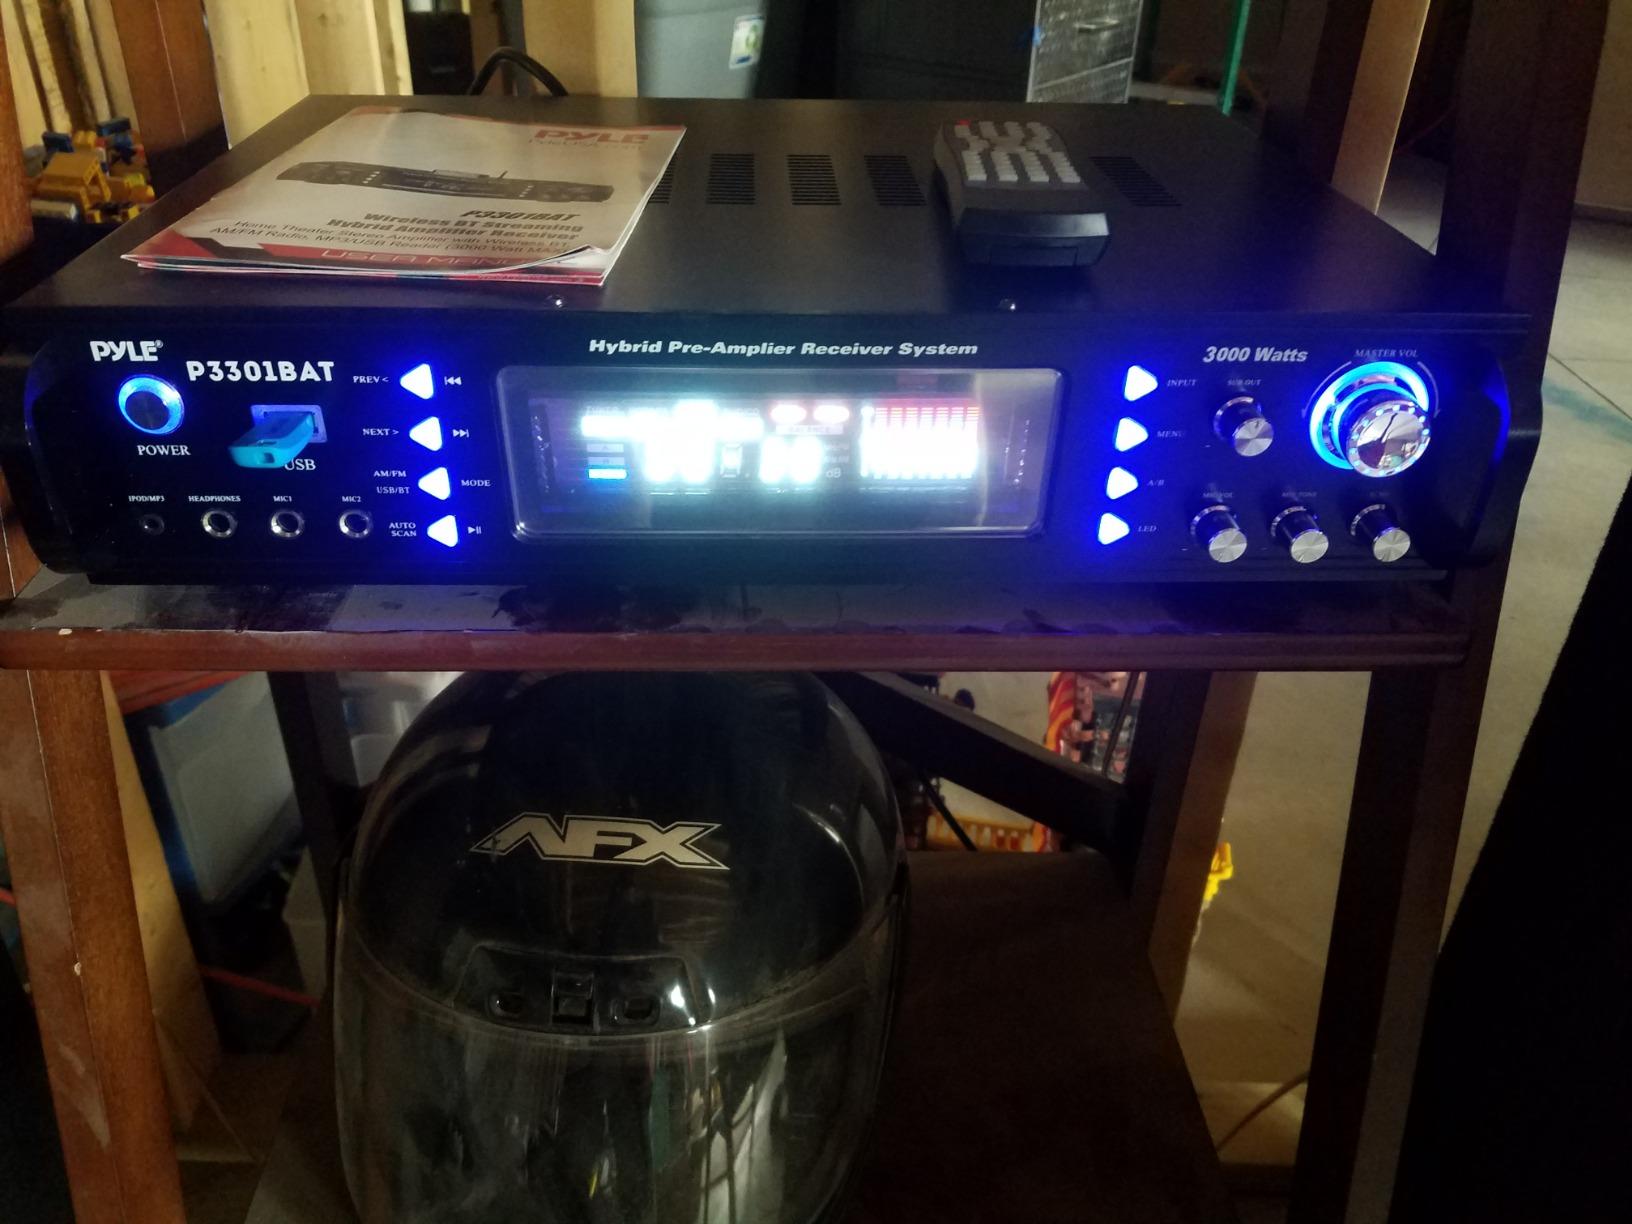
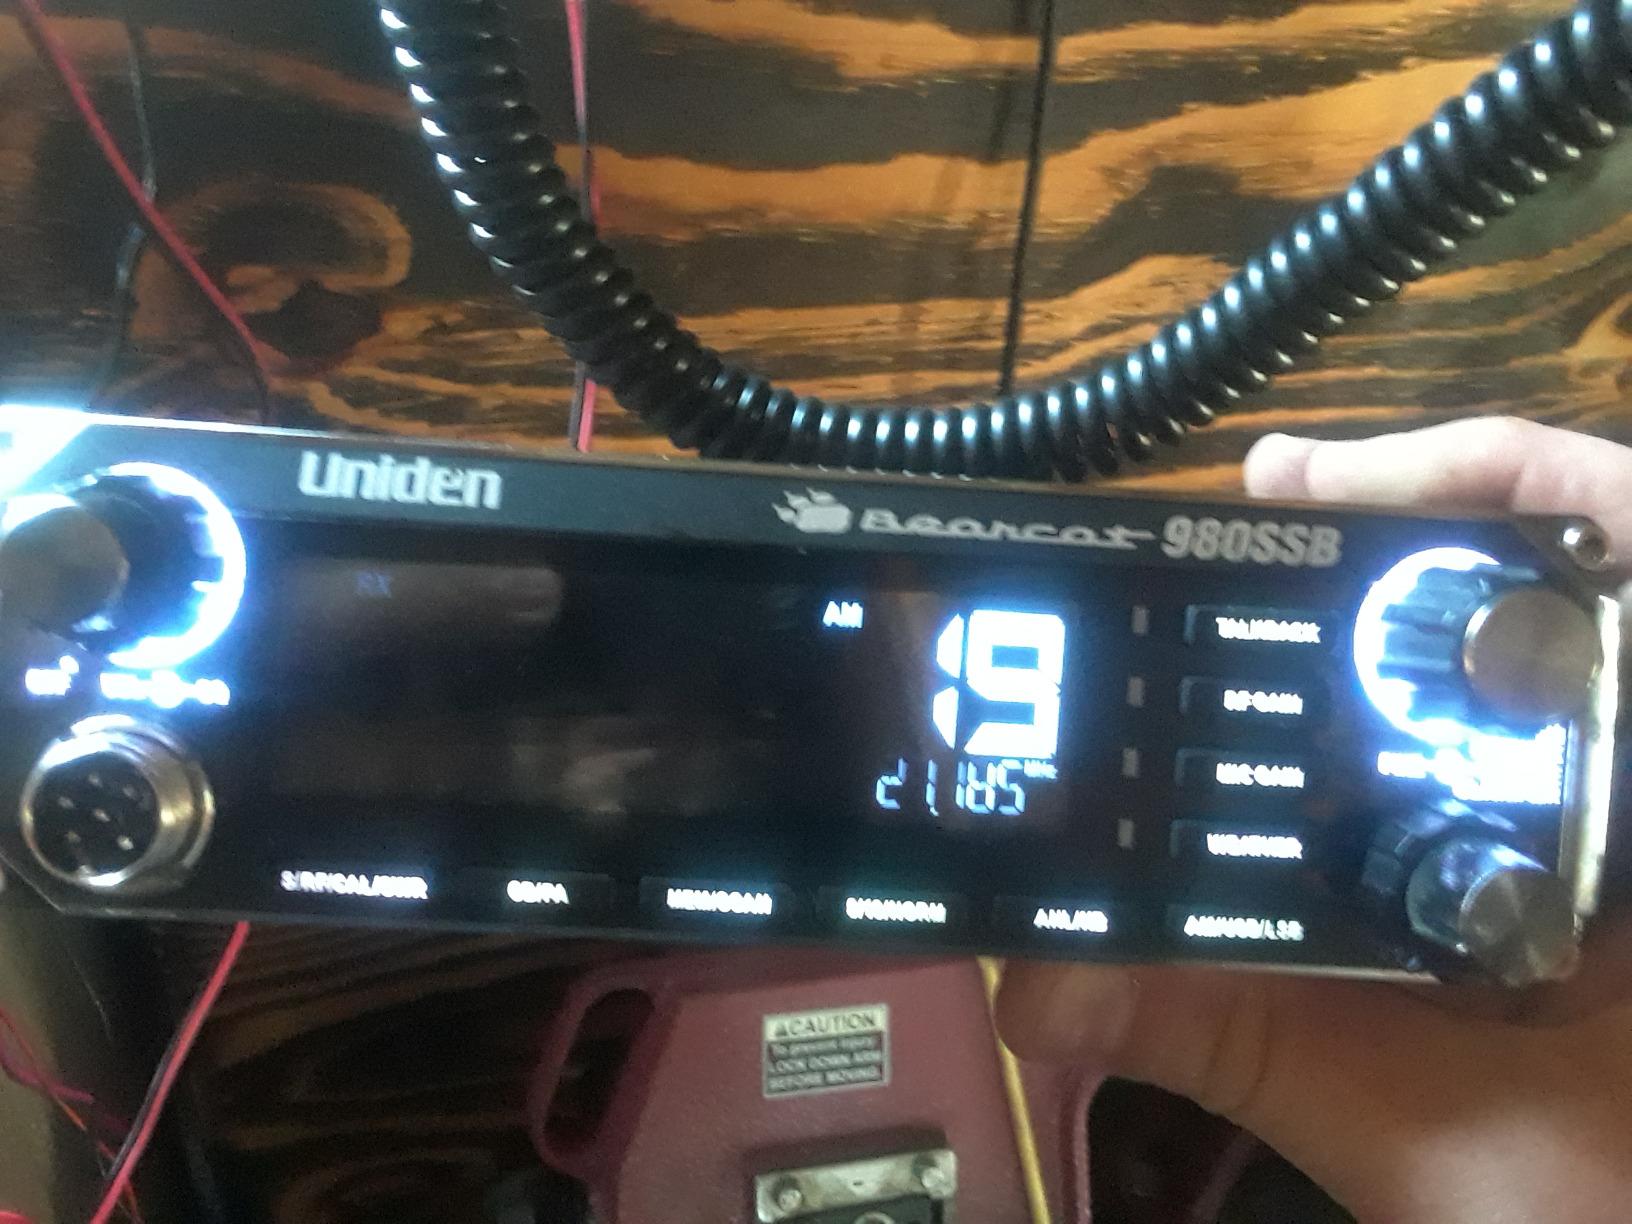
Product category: radio
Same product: no